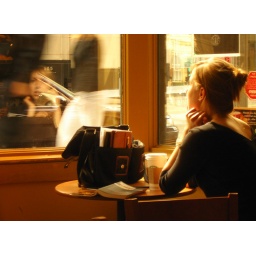
face in the window